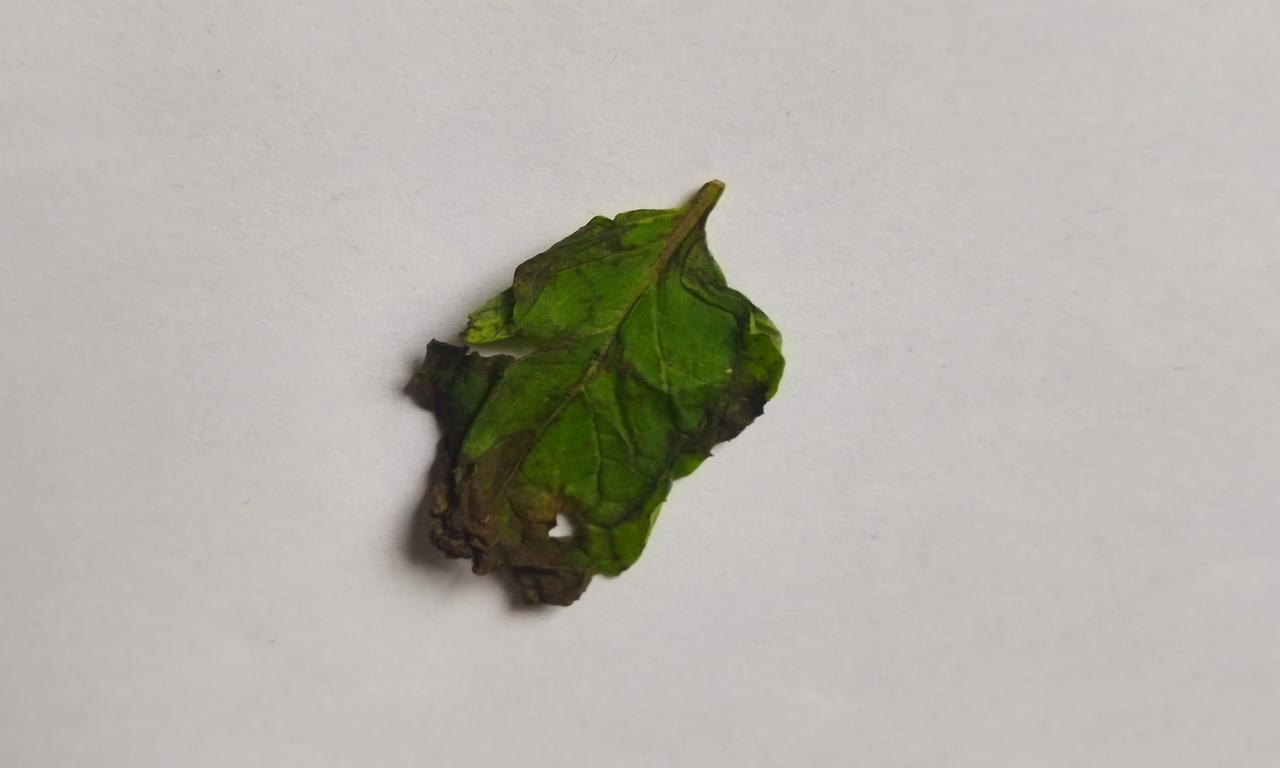
Label: Spoiled